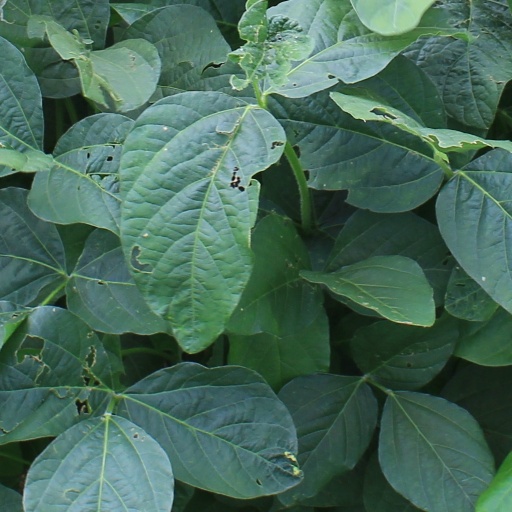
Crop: soybean